Special Task Force (SAPS)

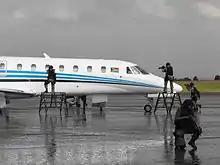
South African radio hosts, Gareth Cliff and Maurice Carpede, were taken "hostage" in a simulated hostage rescue operation by the Special Task Force to hone their skills to provide security for the 2010 FIFA World Cup.

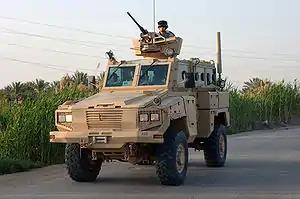
RG-31 armoured personnel carrier

In 1967, about 2,000 members of the South African Police were deployed to guard the northern border of Rhodesia (modern day Zimbabwe) to assist the Rhodesian security forces as guerrilla attacks became more frequent during the Rhodesian Bush War. These police members proved to be ill-equipped and ineffective at dealing with guerrilla warfare and terrorism. As a result of these events the Security Branch of the Police began to envision a special police unit to deal with high-risk situations such as hostage situations. Captain J.J. de Swardt of the Security Branch of the Police as well as Sergeant Roelf de Plooy (a counter insurgency (COIN) instructor), both veterans of the deployments in Rhodesia against Zimbabwe African National Union rebels, began a grass roots attempt to form a group of police representatives with a shared vision of formalising a police-based special forces unit. They began to train candidate police officers in survival and bush skills to execute high-risk COIN operations and drastically reduce friendly fatalities.